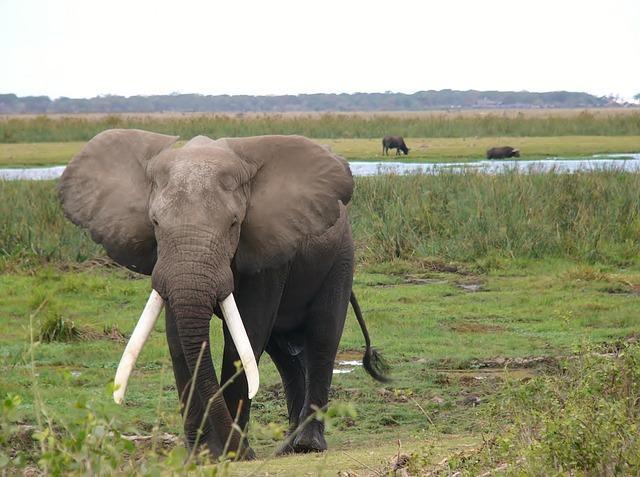
elephant